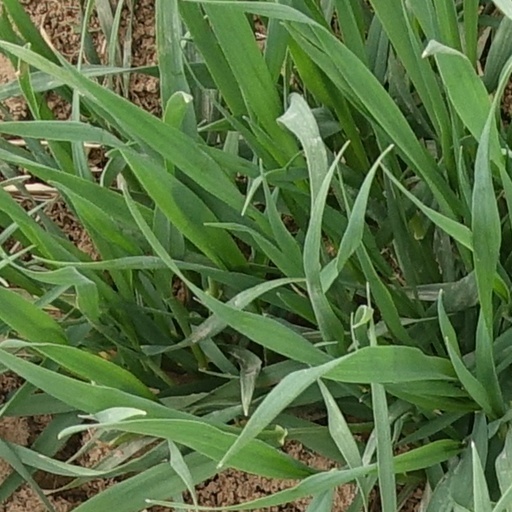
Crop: wheat